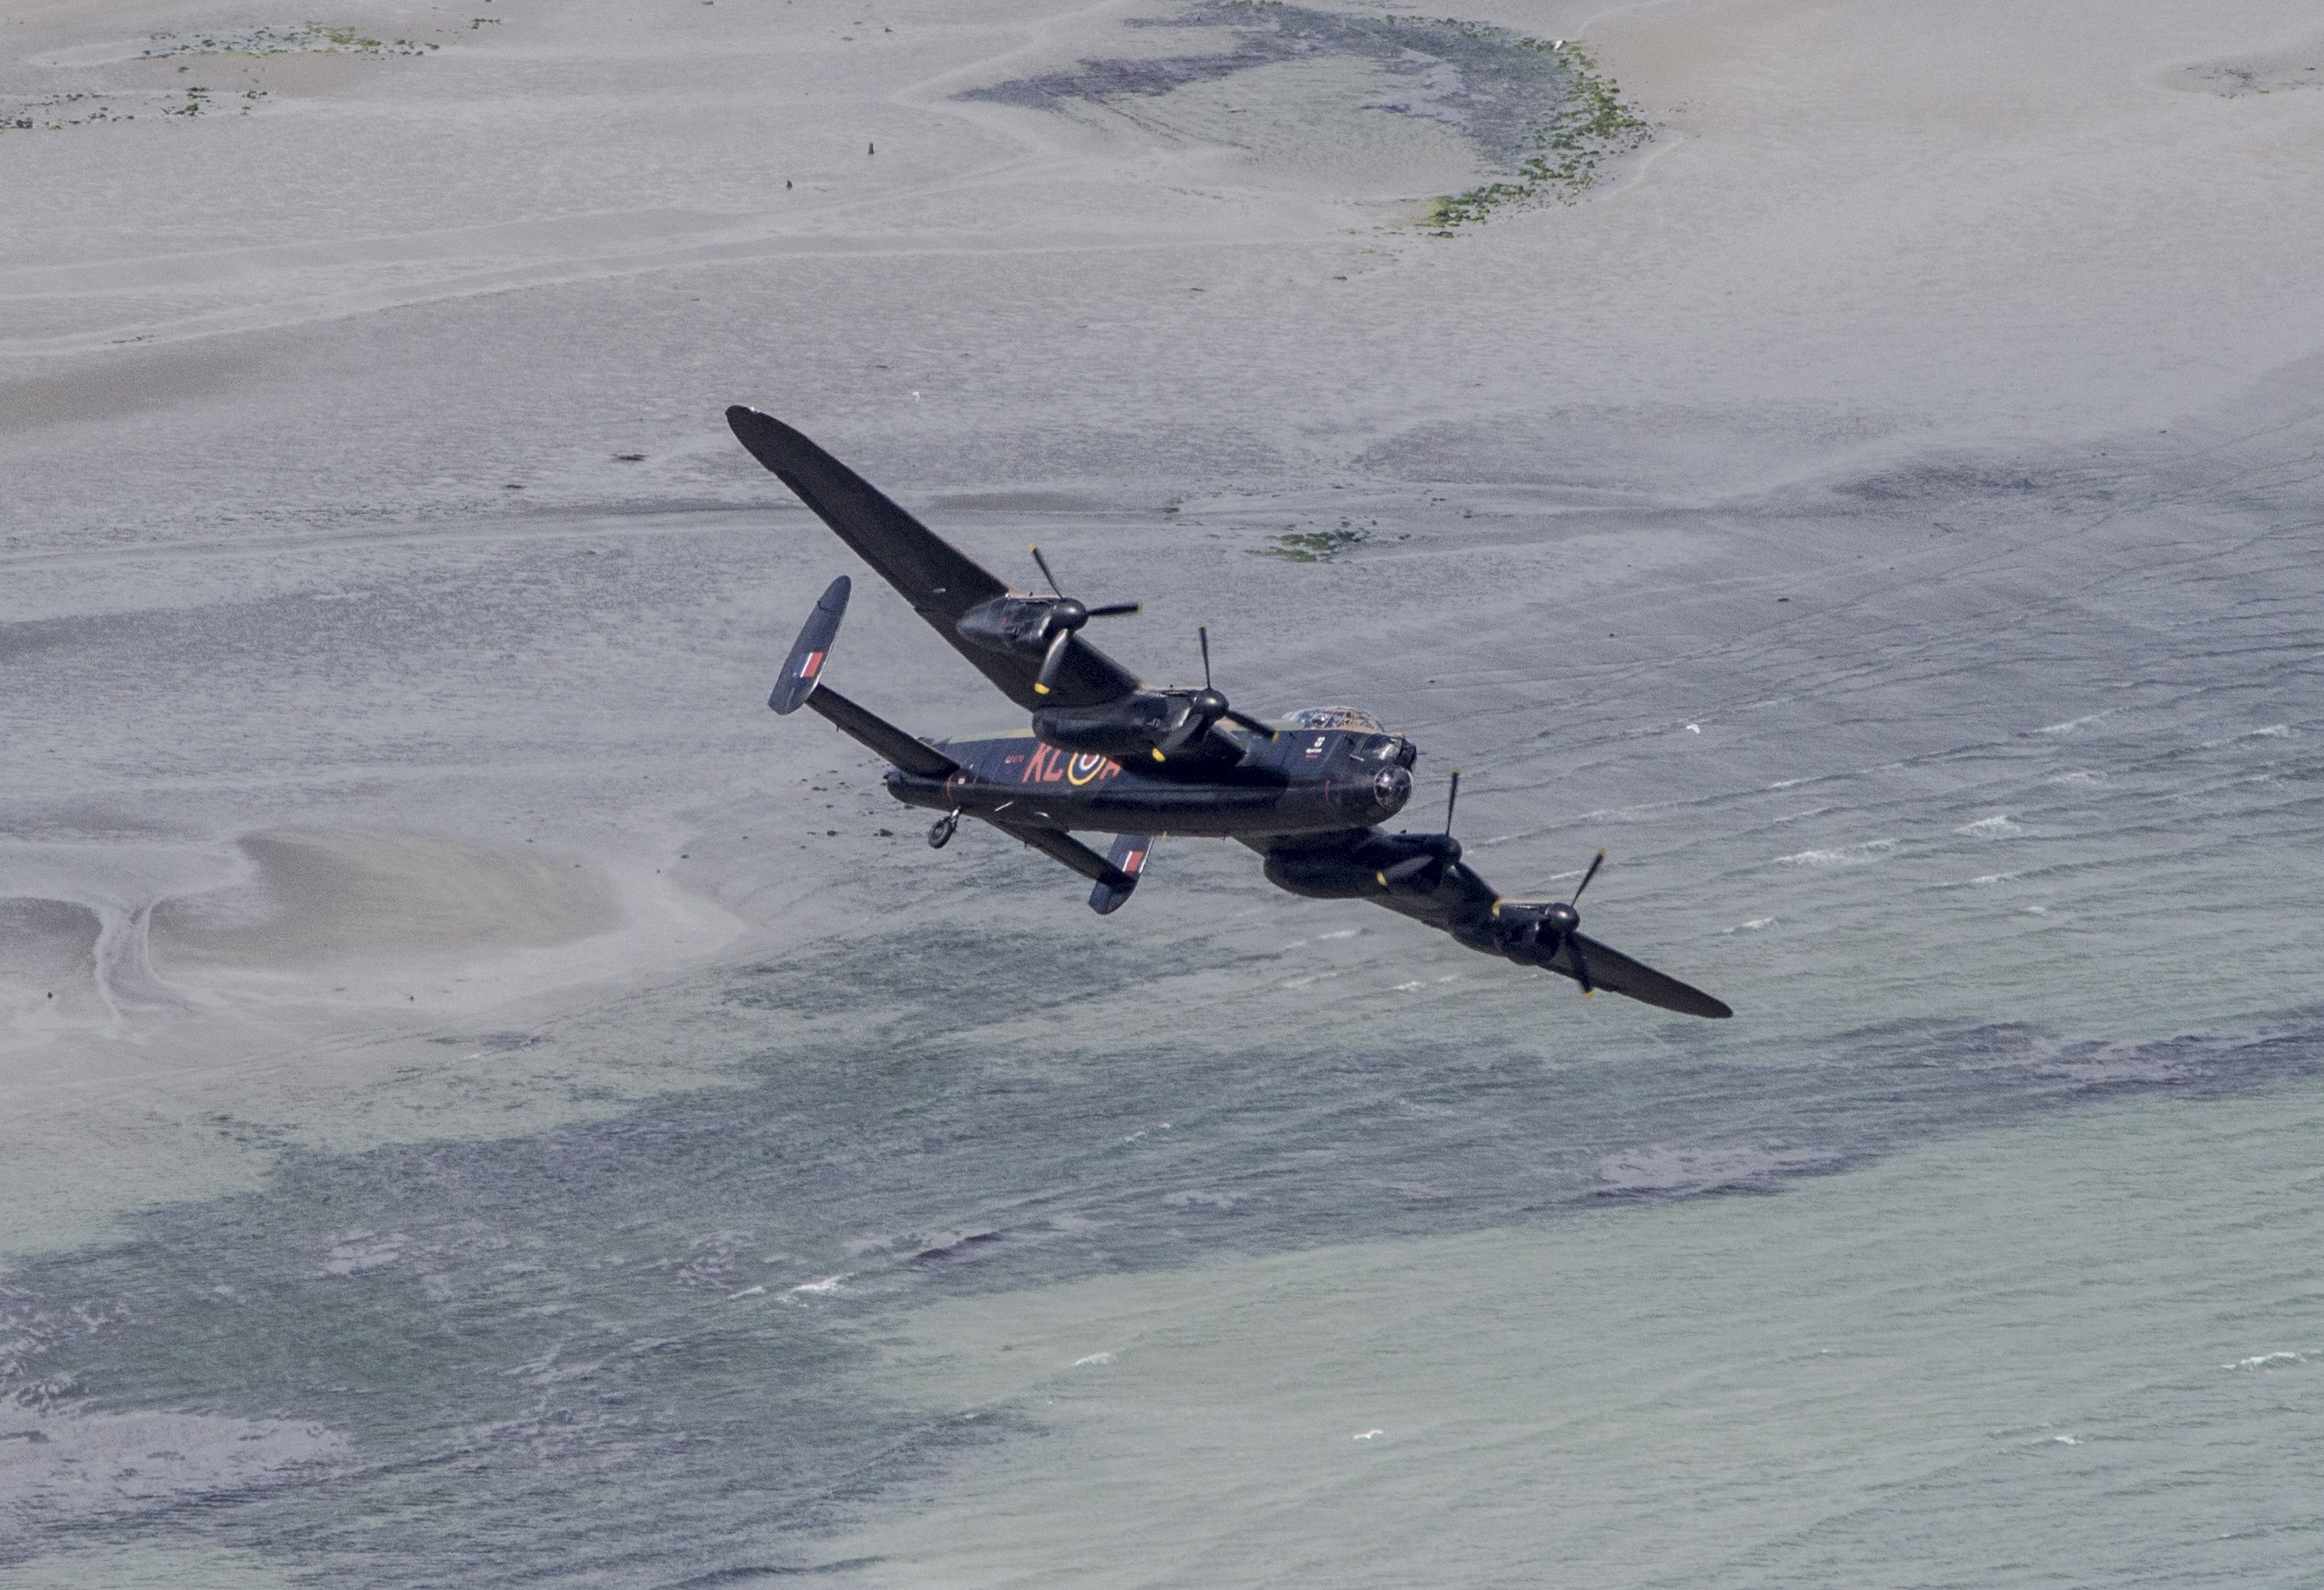
snow, winter, flying, airplane, plane, aircraft, vehicle, aviation, show, display, lancaster, special, airshow, bomber, raf, air show, atmosphere of earth